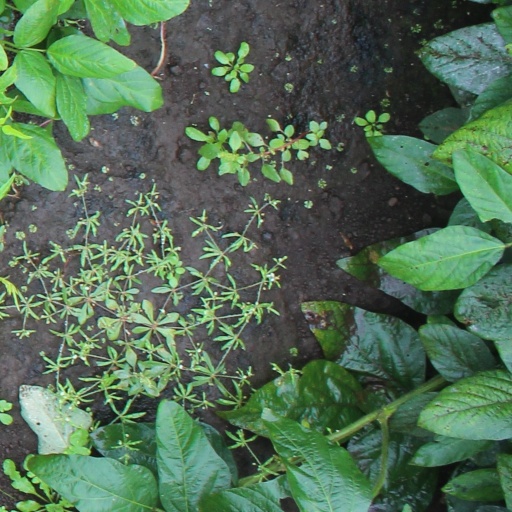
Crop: soybean